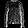
Label: Shirt